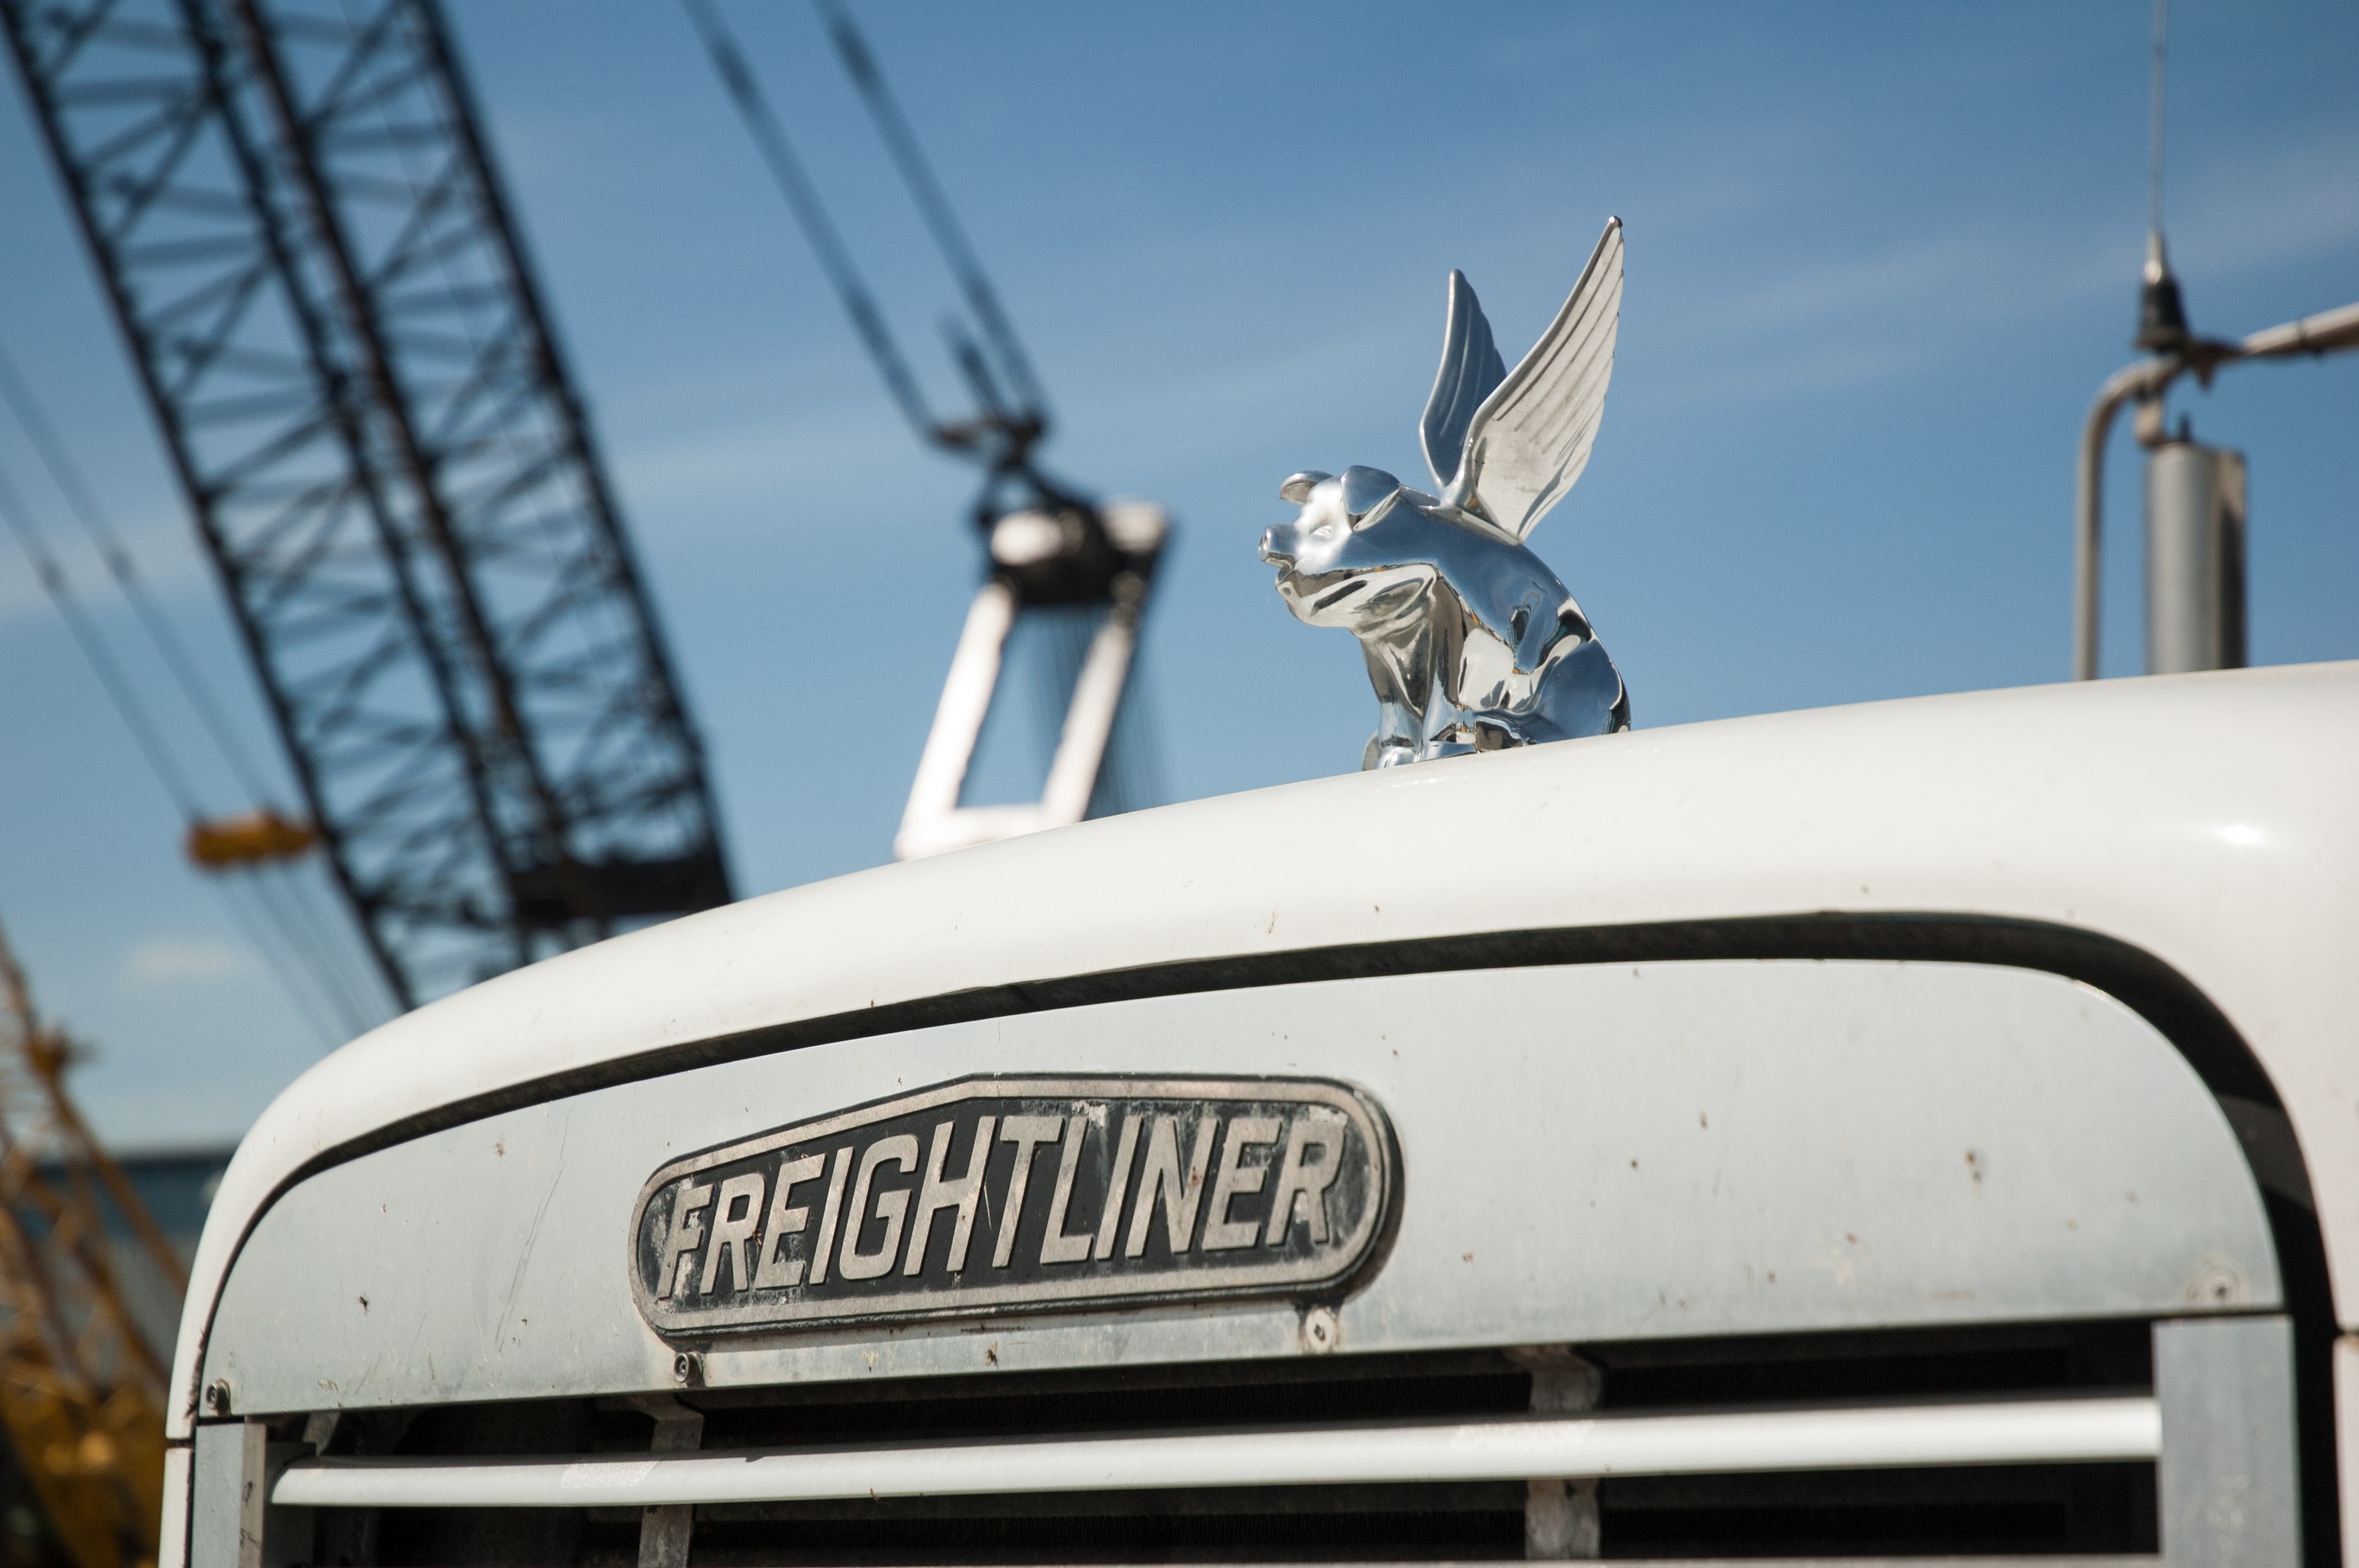
boat, wind, vehicle, aviation, automotive exterior, atmosphere of earth